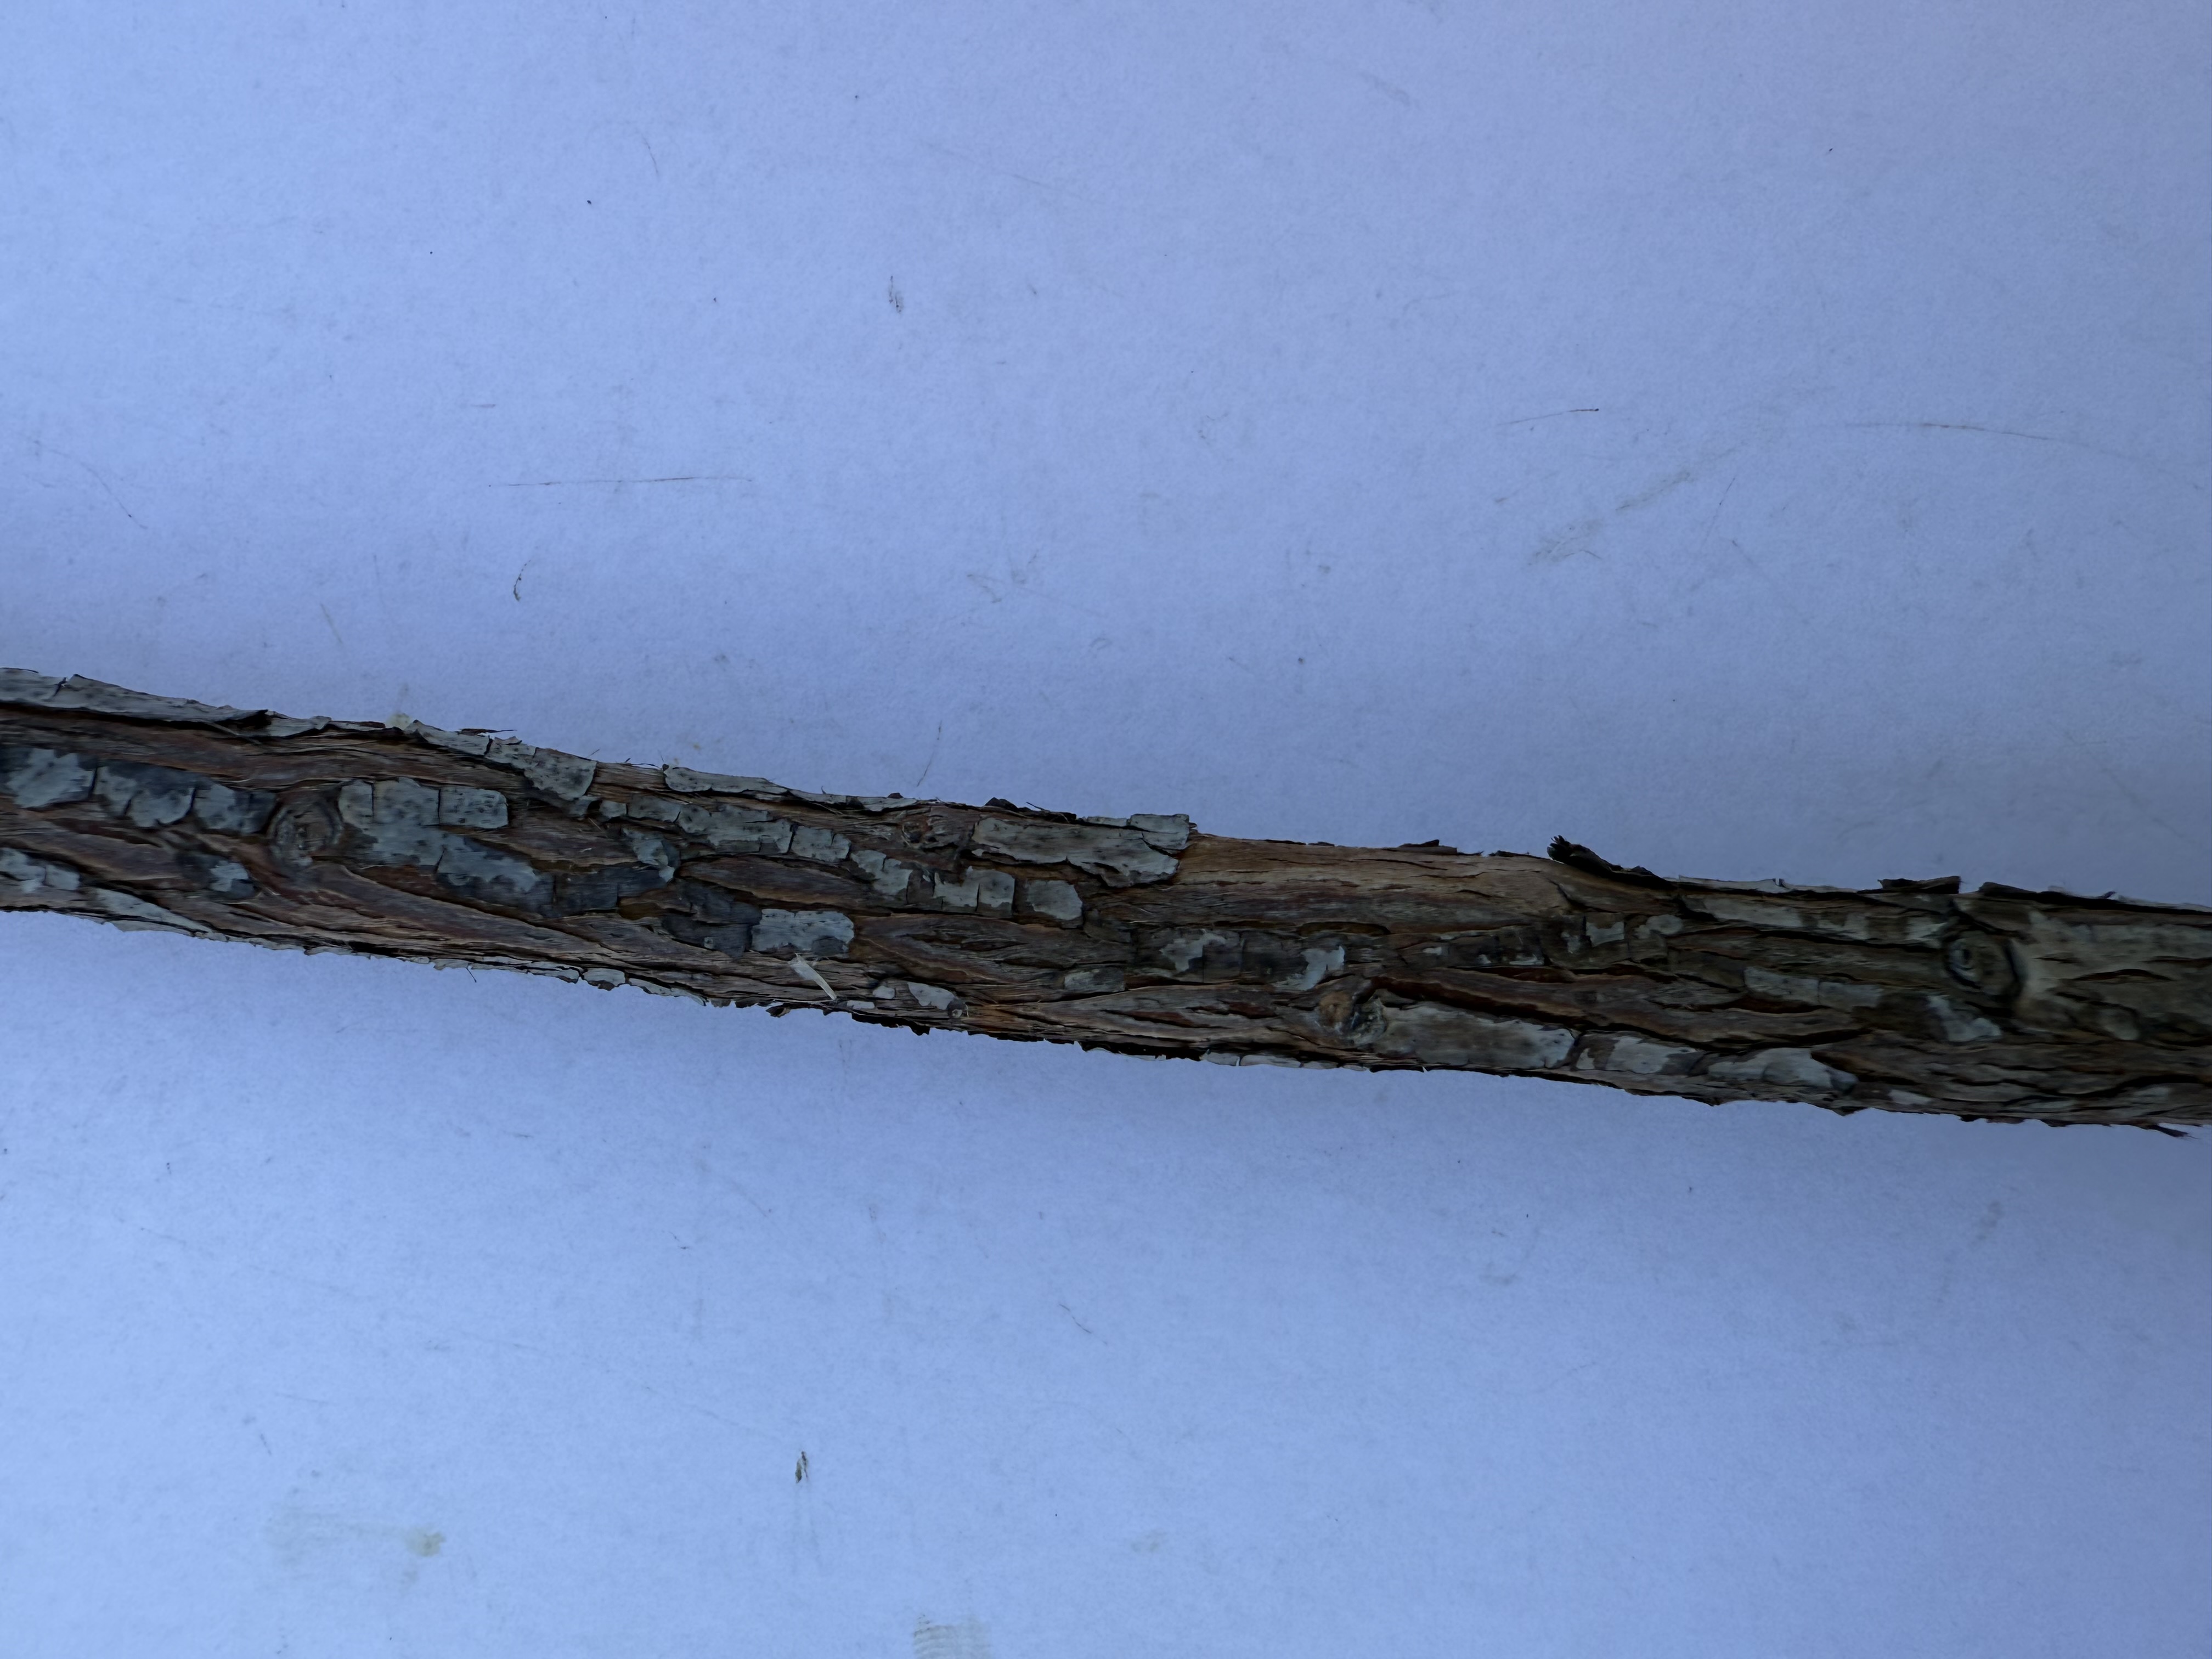
Variety: Wild Strawberry